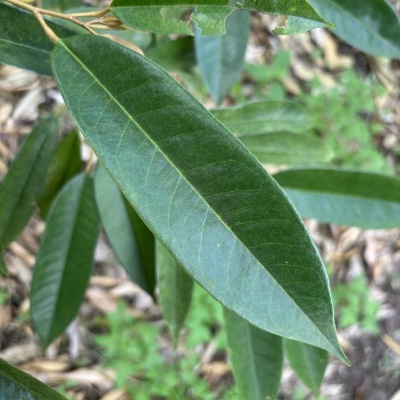
Label: Leaf_Healthy